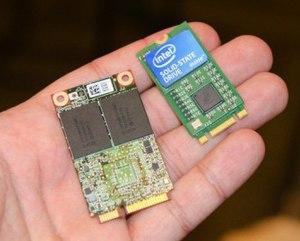
Le M.2, également connu sous le sigle de NGFF, est un connecteur lancé depuis environ 2013 permettant de brancher sur une carte mère différentes sortes de cartes filles, telles que des cartes Wi-Fi, WWAN, USB, PCIe, ou des SSD de petit format basés sur la norme SATA. Sa conception est destinée aux appareils mobiles tels que les ultrabooks ou les tablettes.